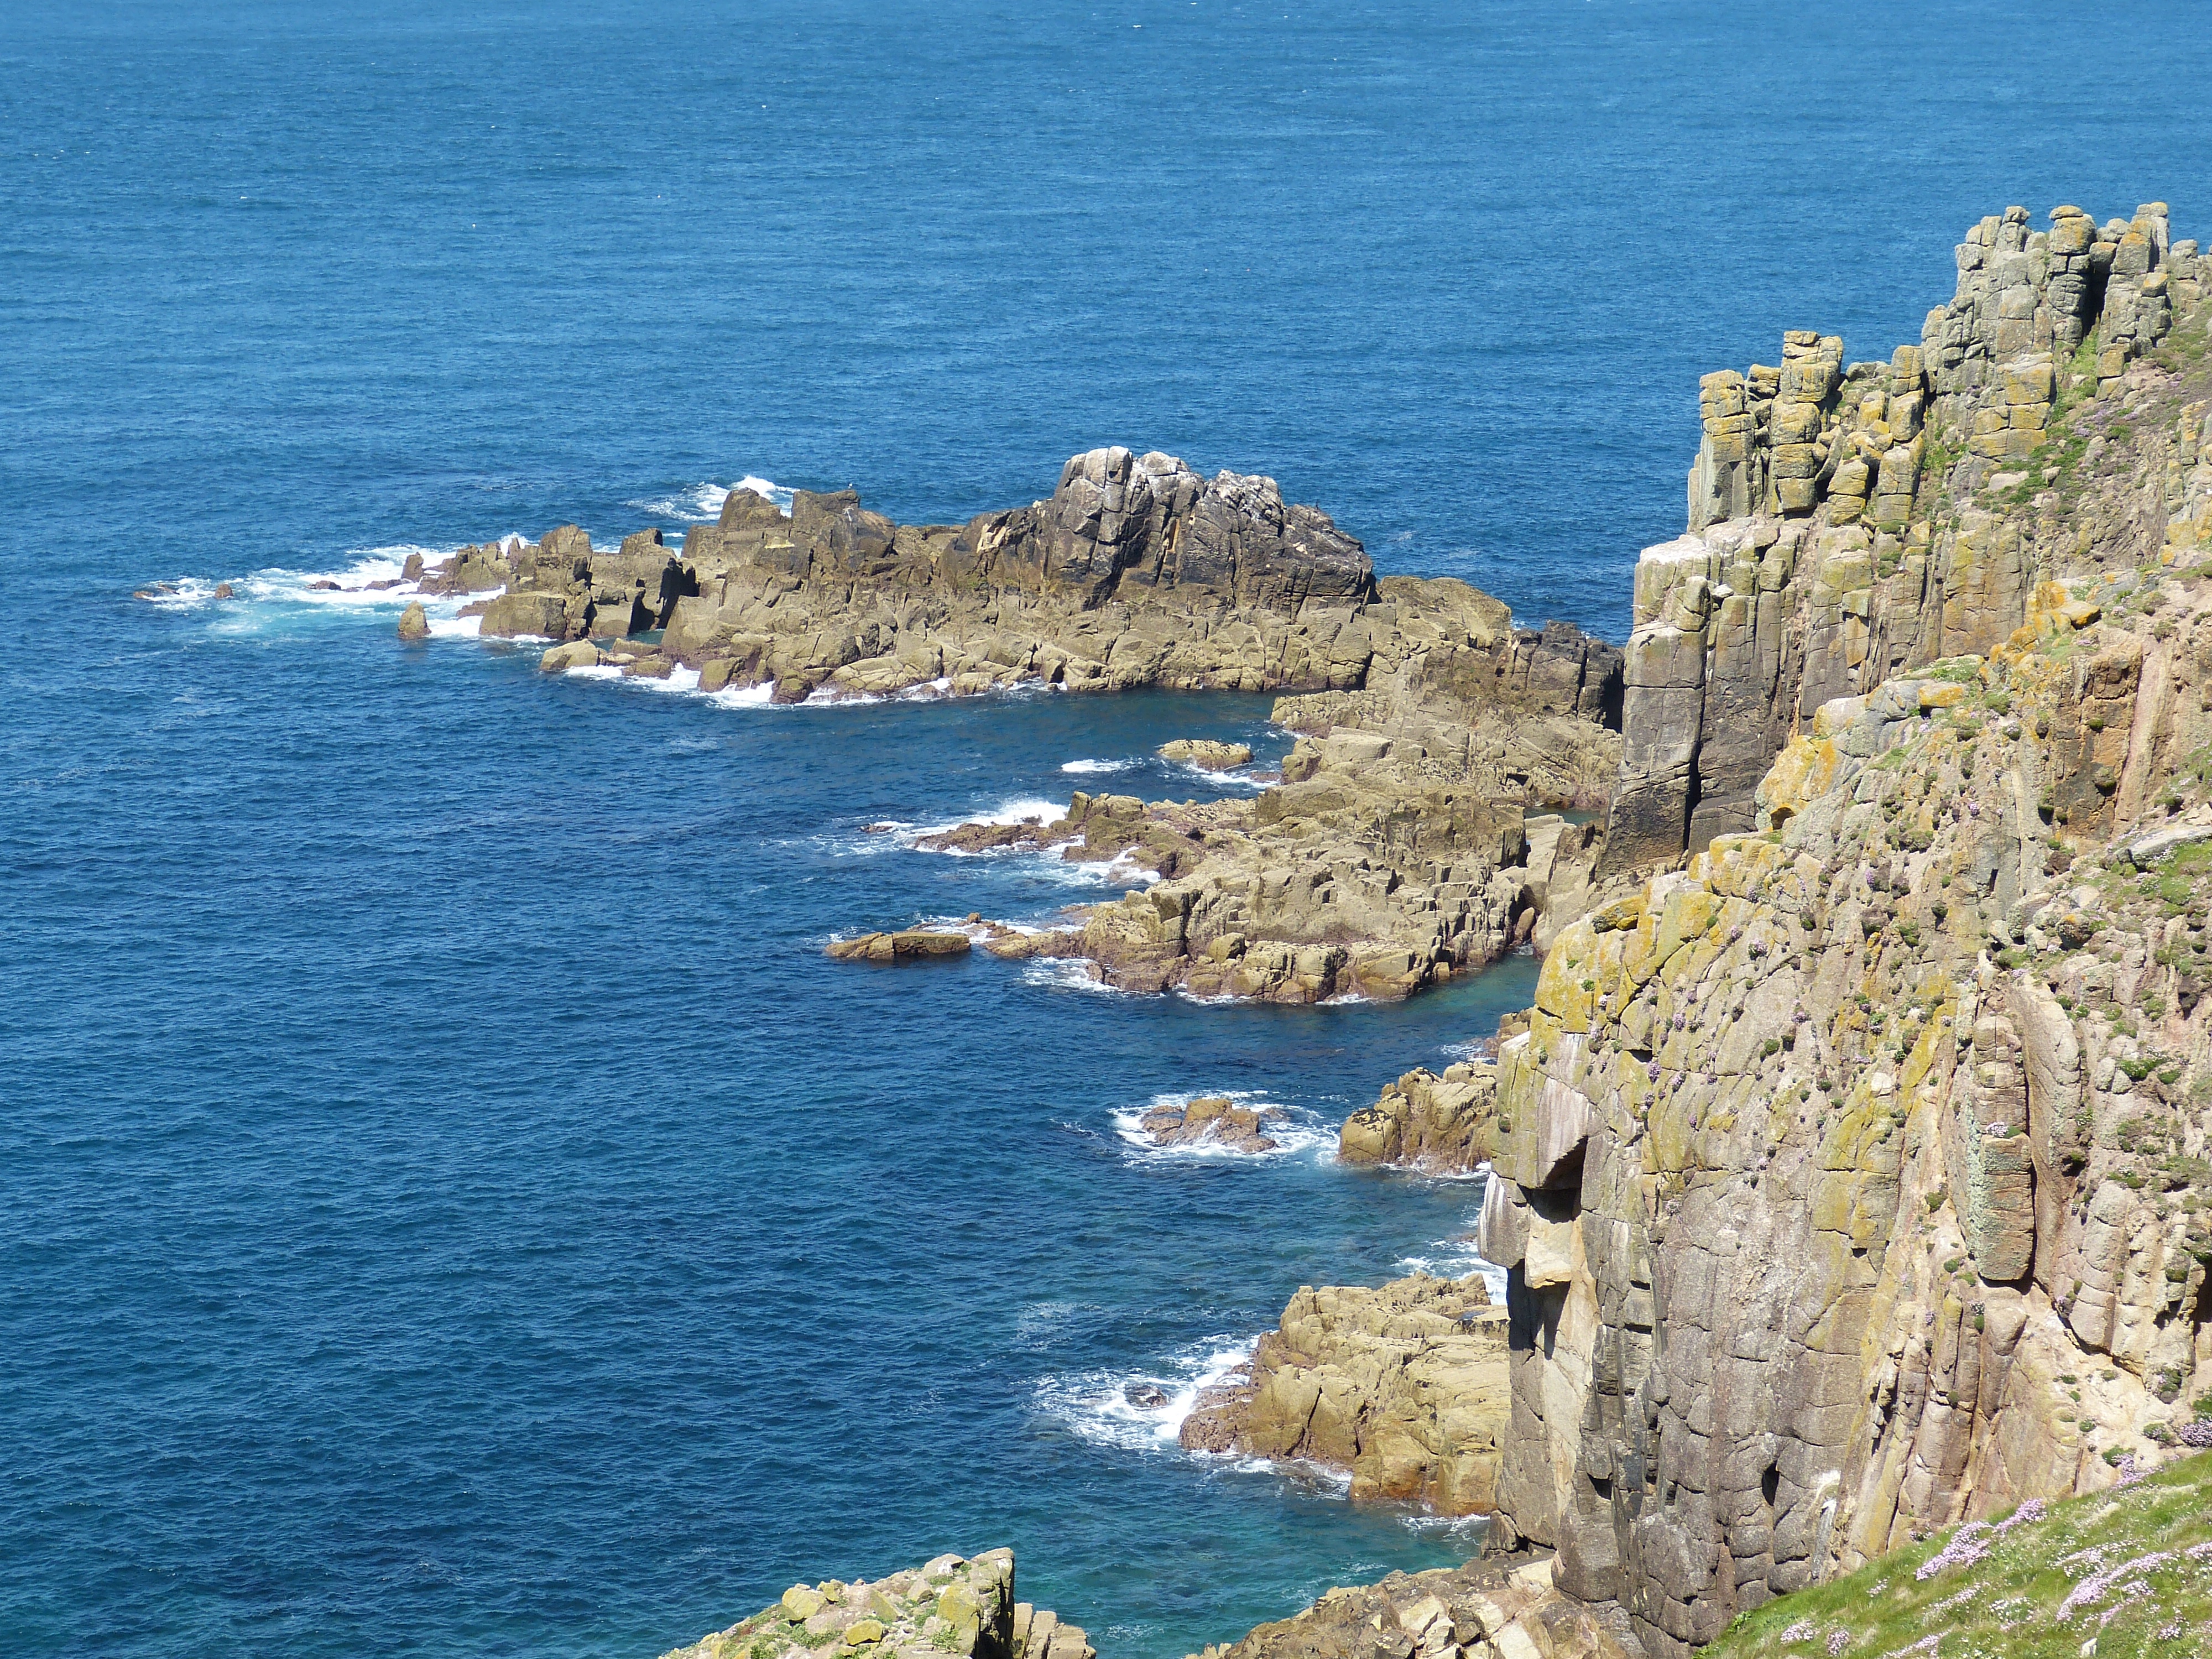
landscape, sea, coast, rock, ocean, shore, cliff, cove, tower, holiday, bay, rocky, stack, terrain, england, headland, cliffs, outlook, atlantic, waters, cornwall, cape, islet, united kingdom, landform, geographical feature, promontory